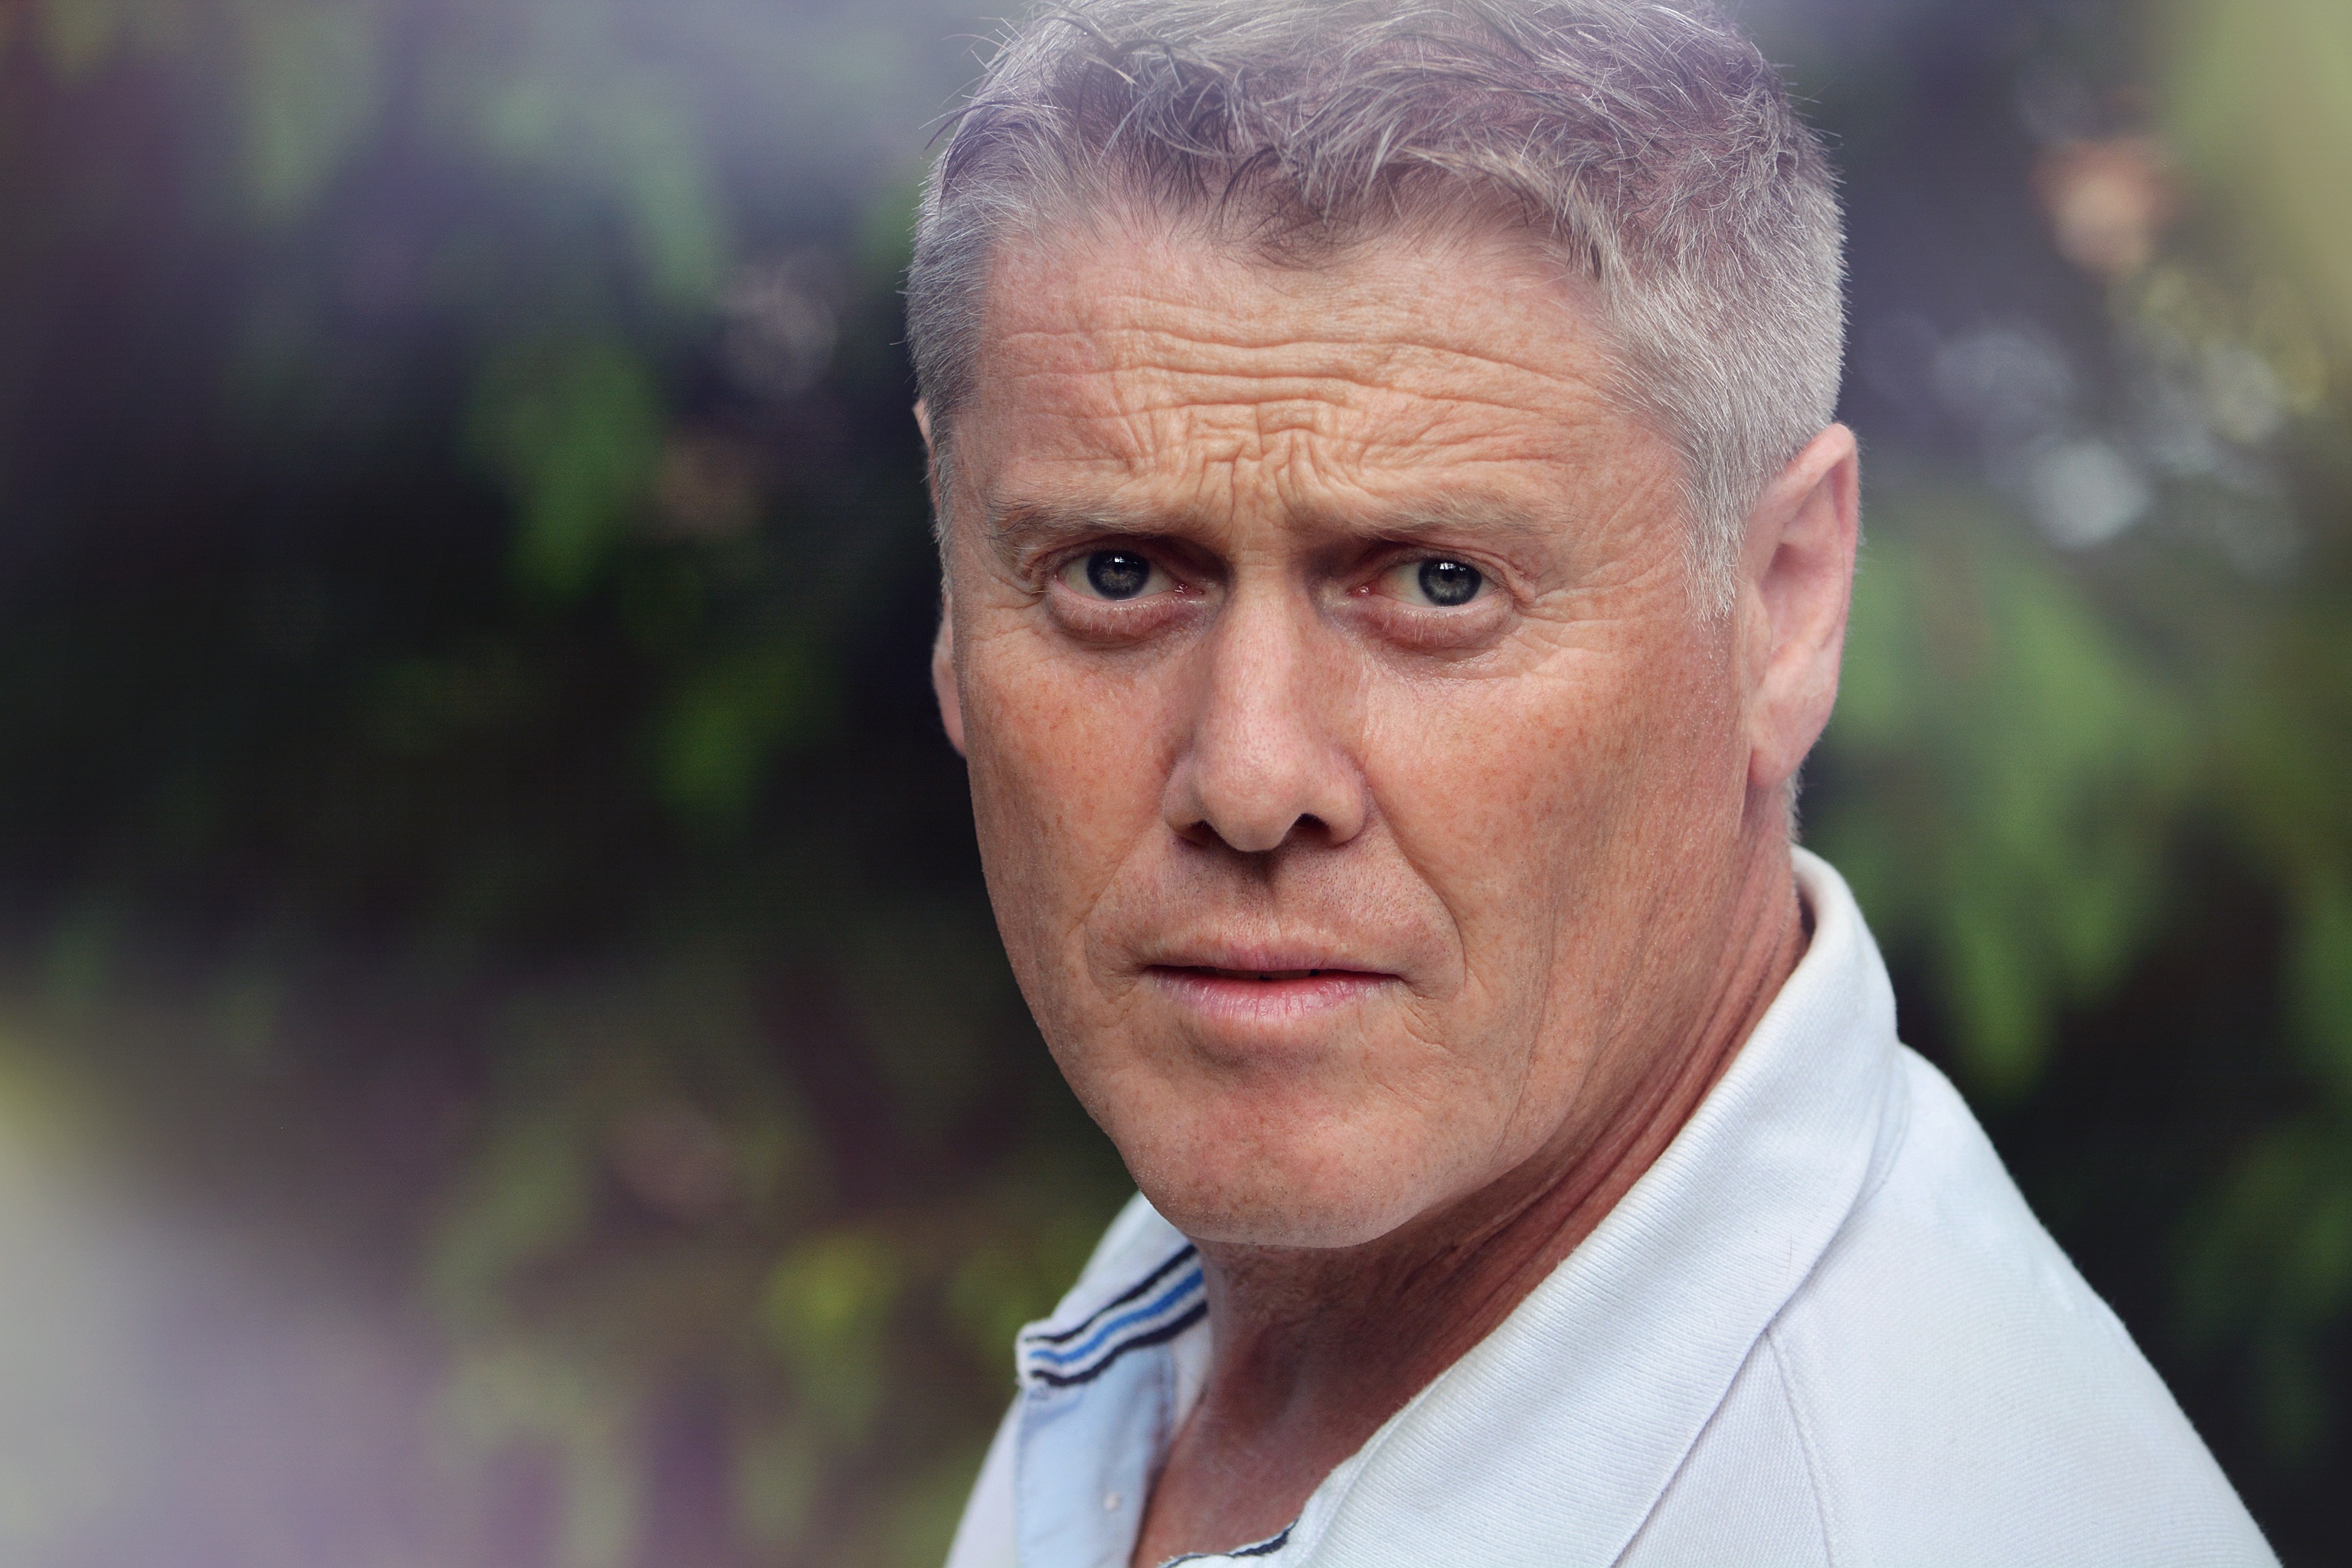
man, person, people, view, male, portrait, human, profession, close, hairstyle, senior citizen, face, out